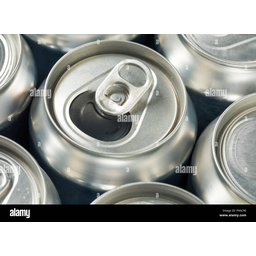
Label: metal